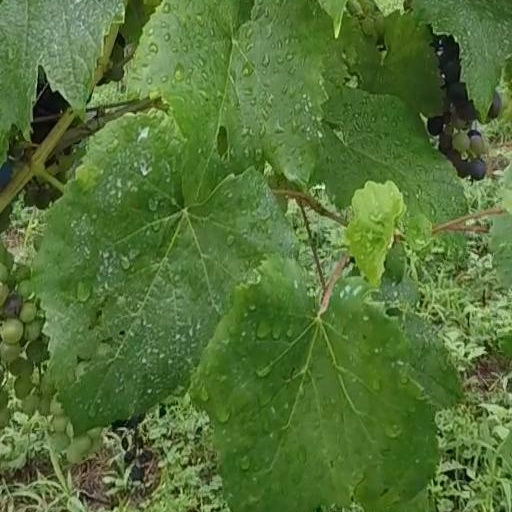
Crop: grape